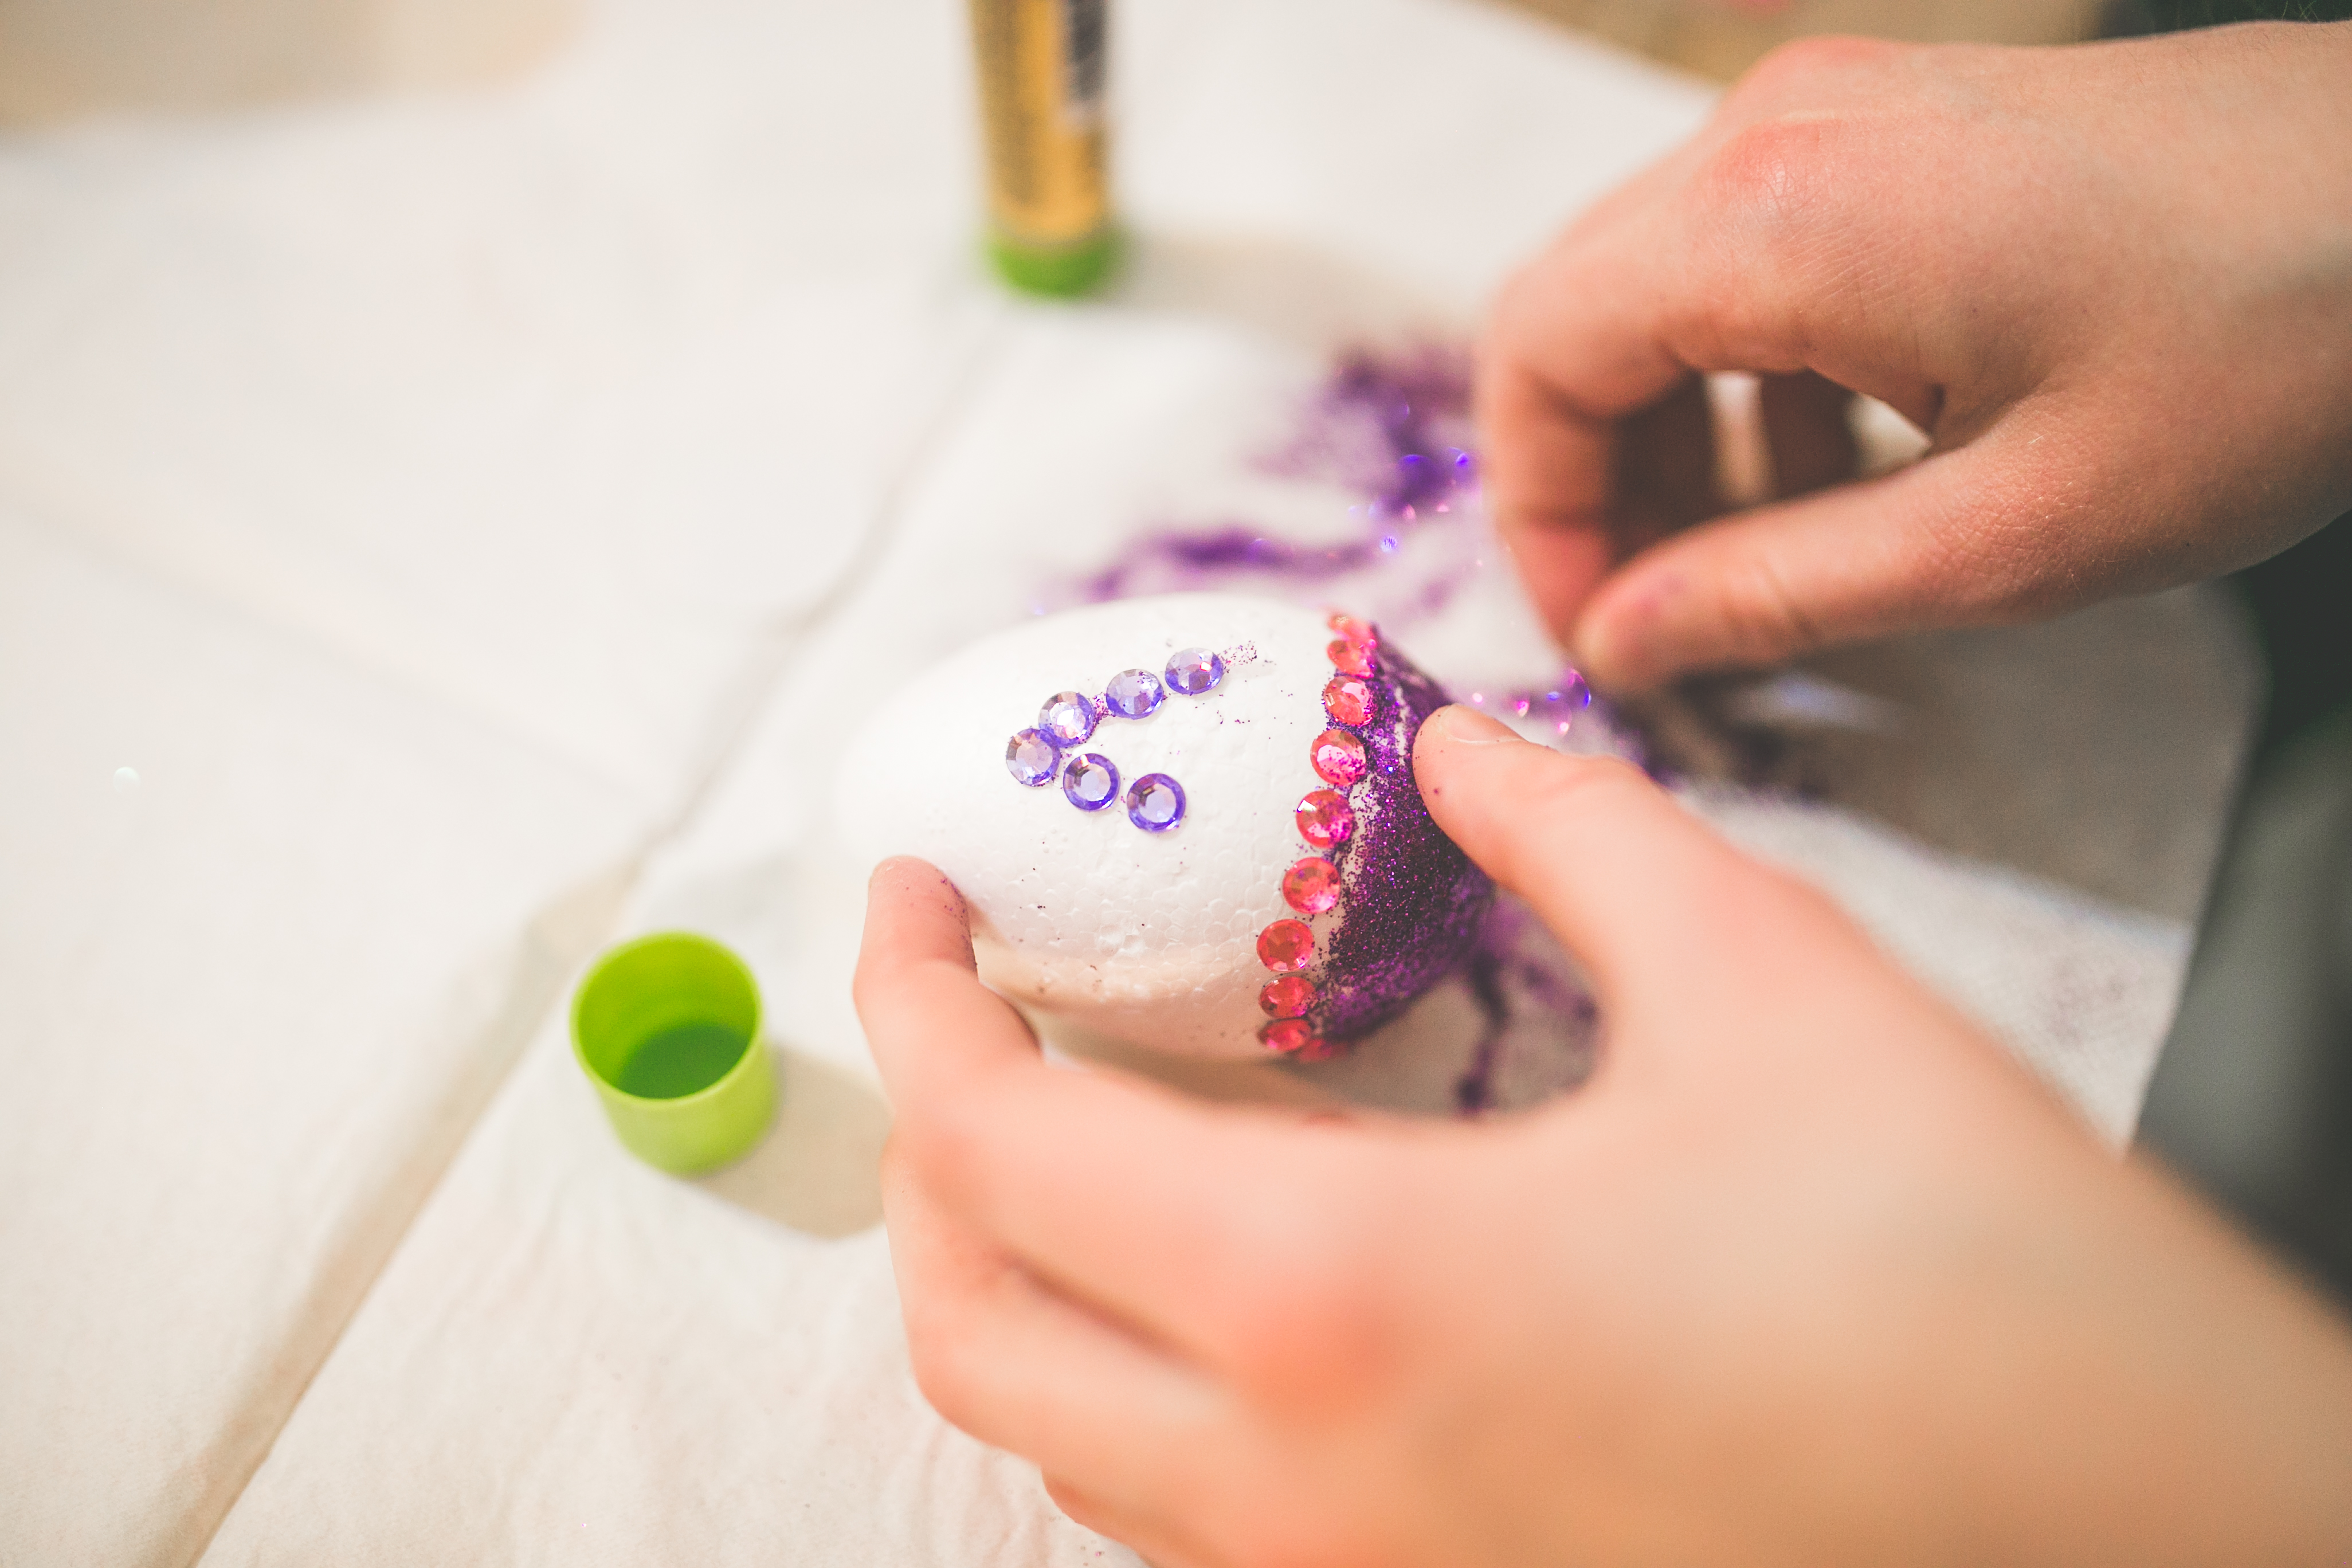
hand, finger, spring, color, holiday, closeup, nail, decor, lip, egg, painting, manicure, coloring, eye, eggs, skin, beauty, easter, sweetness, easter bunny, cosmetics, decorating, tinker, nail care